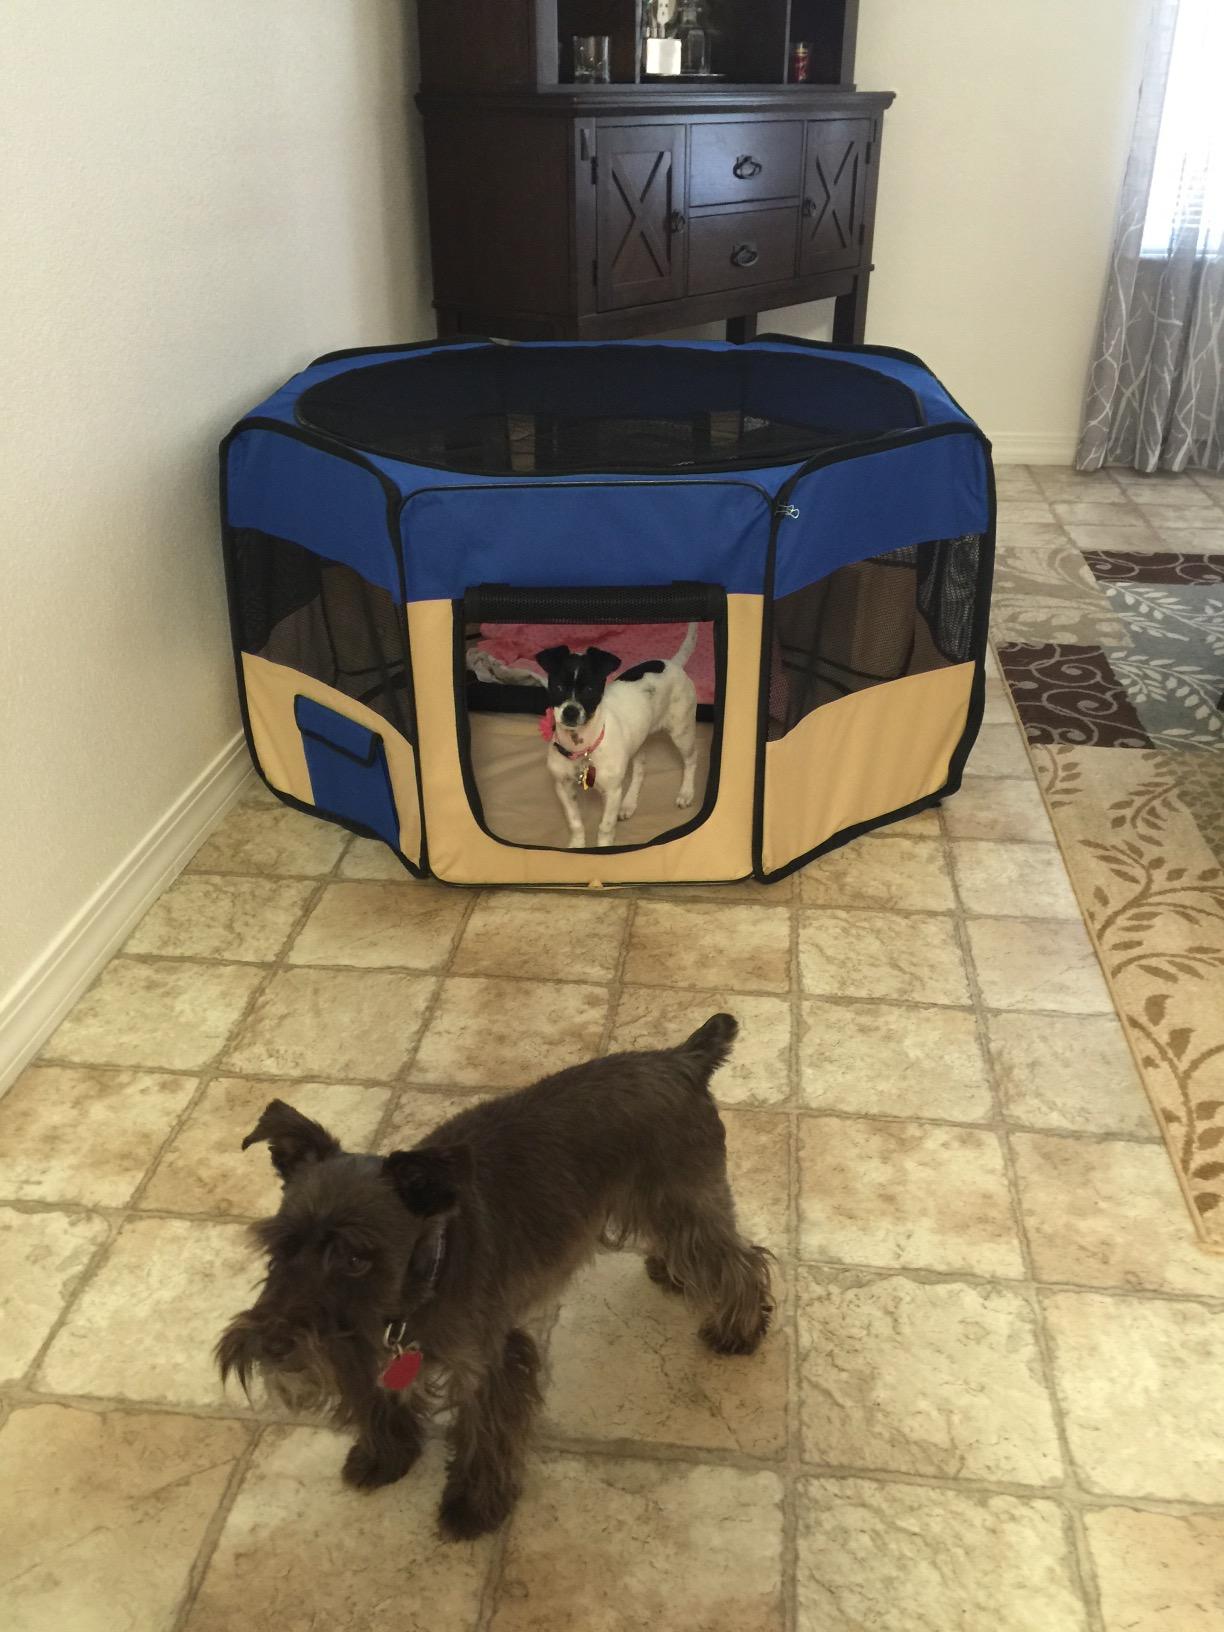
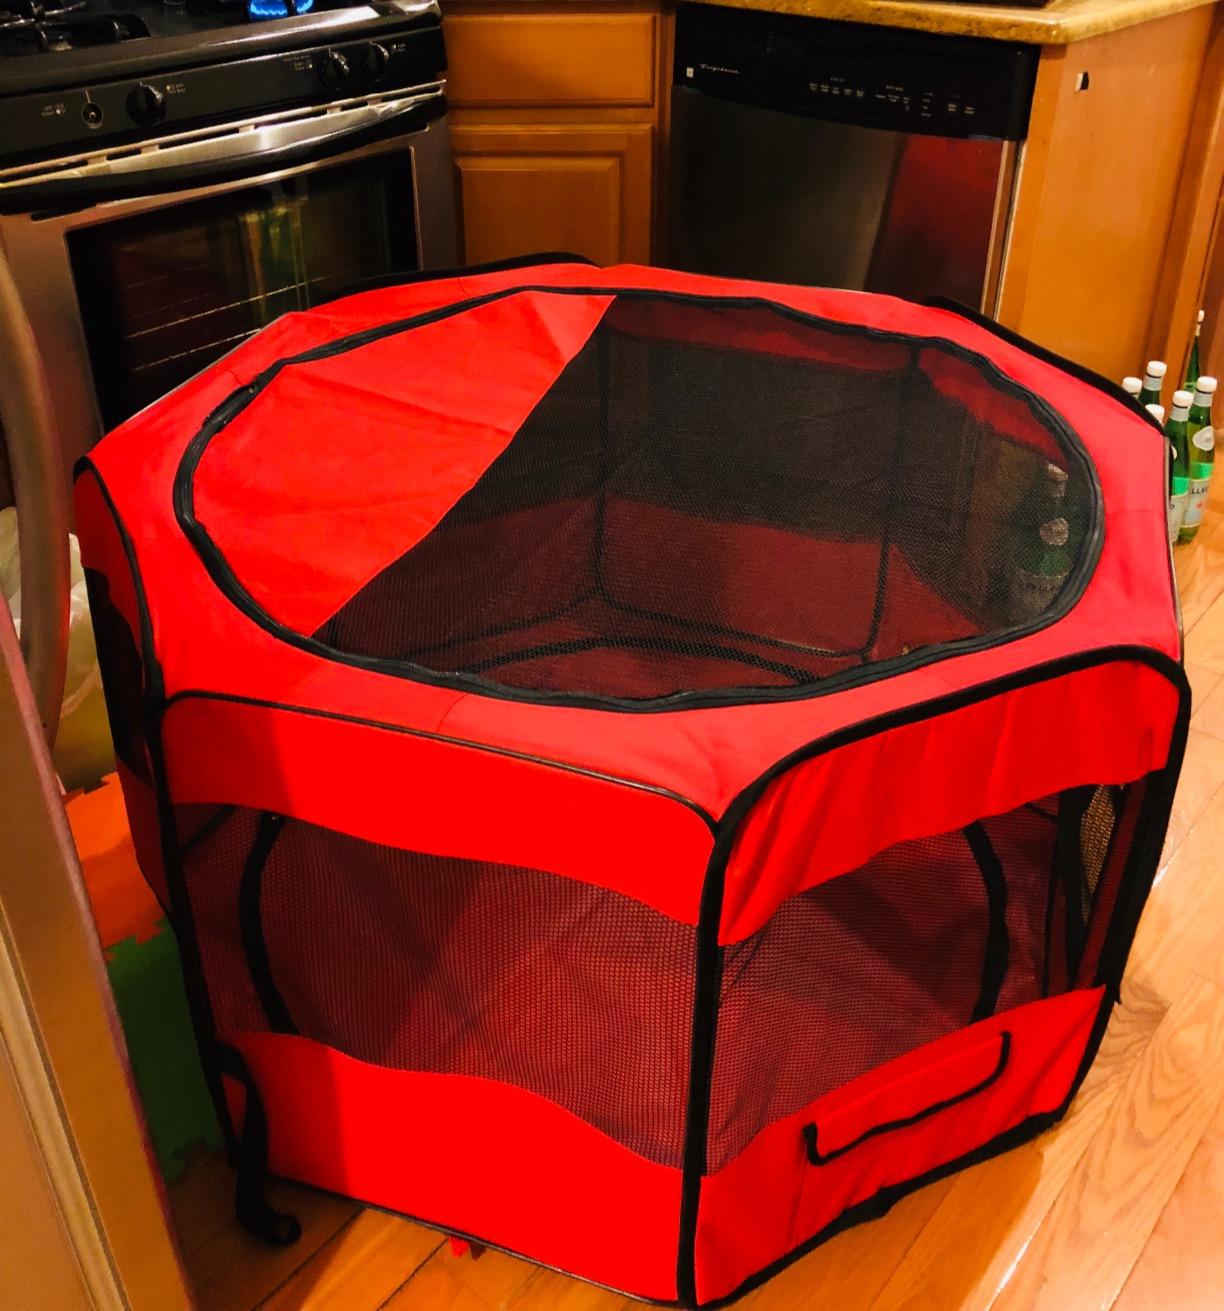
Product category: items_kennel
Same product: no